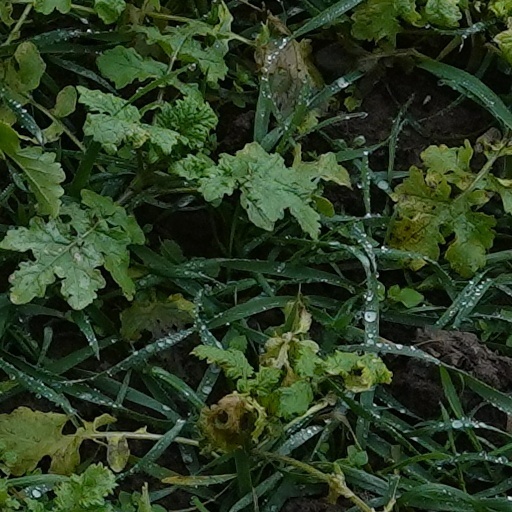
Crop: wheat